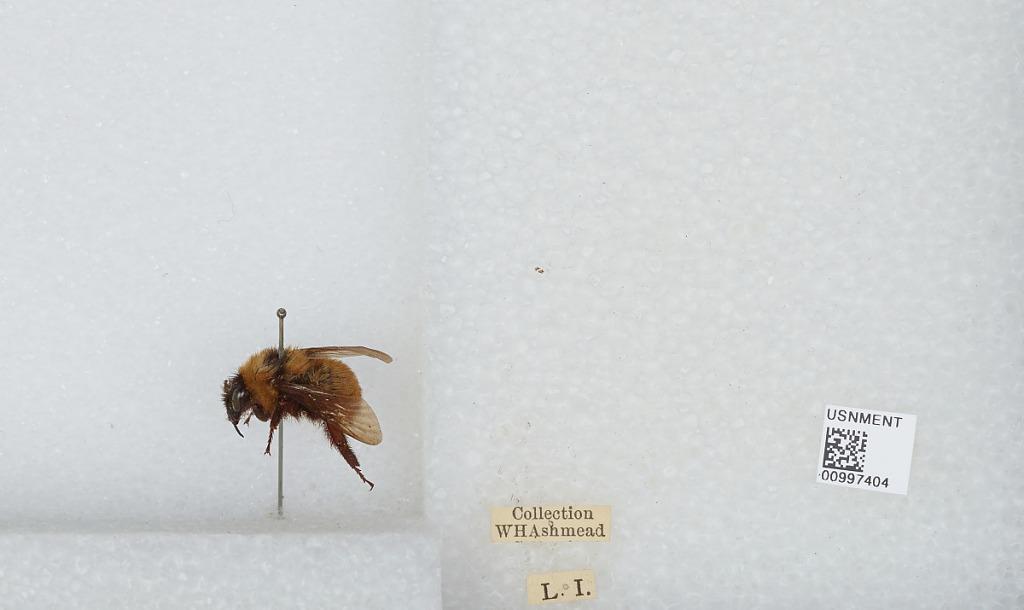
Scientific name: Bombus (Fervidobombus) fervidus fervidus (Fabricius)